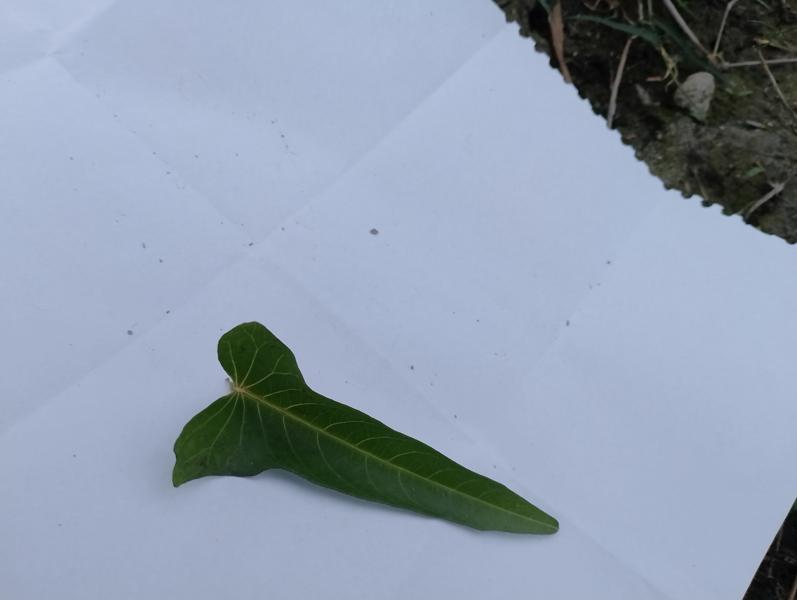
Weed species: Ipomoea aquatic